Three (1969 film)

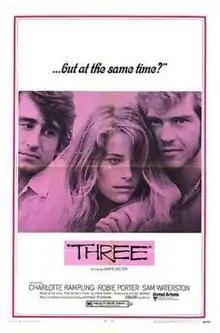
Theatrical release poster

Three is a 1969 British drama film written and directed by James Salter. The film stars Charlotte Rampling, Robie Porter, Sam Waterston, Pascale Roberts, Edina Ronay and Gillian Hills. The film was released on 23 December 1969, by United Artists.